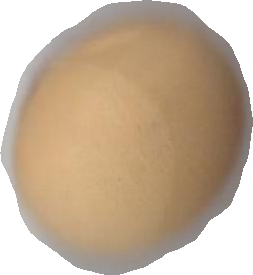
Variety: Grobogan